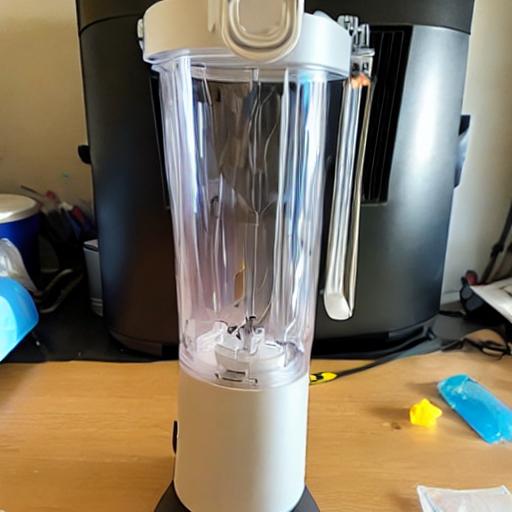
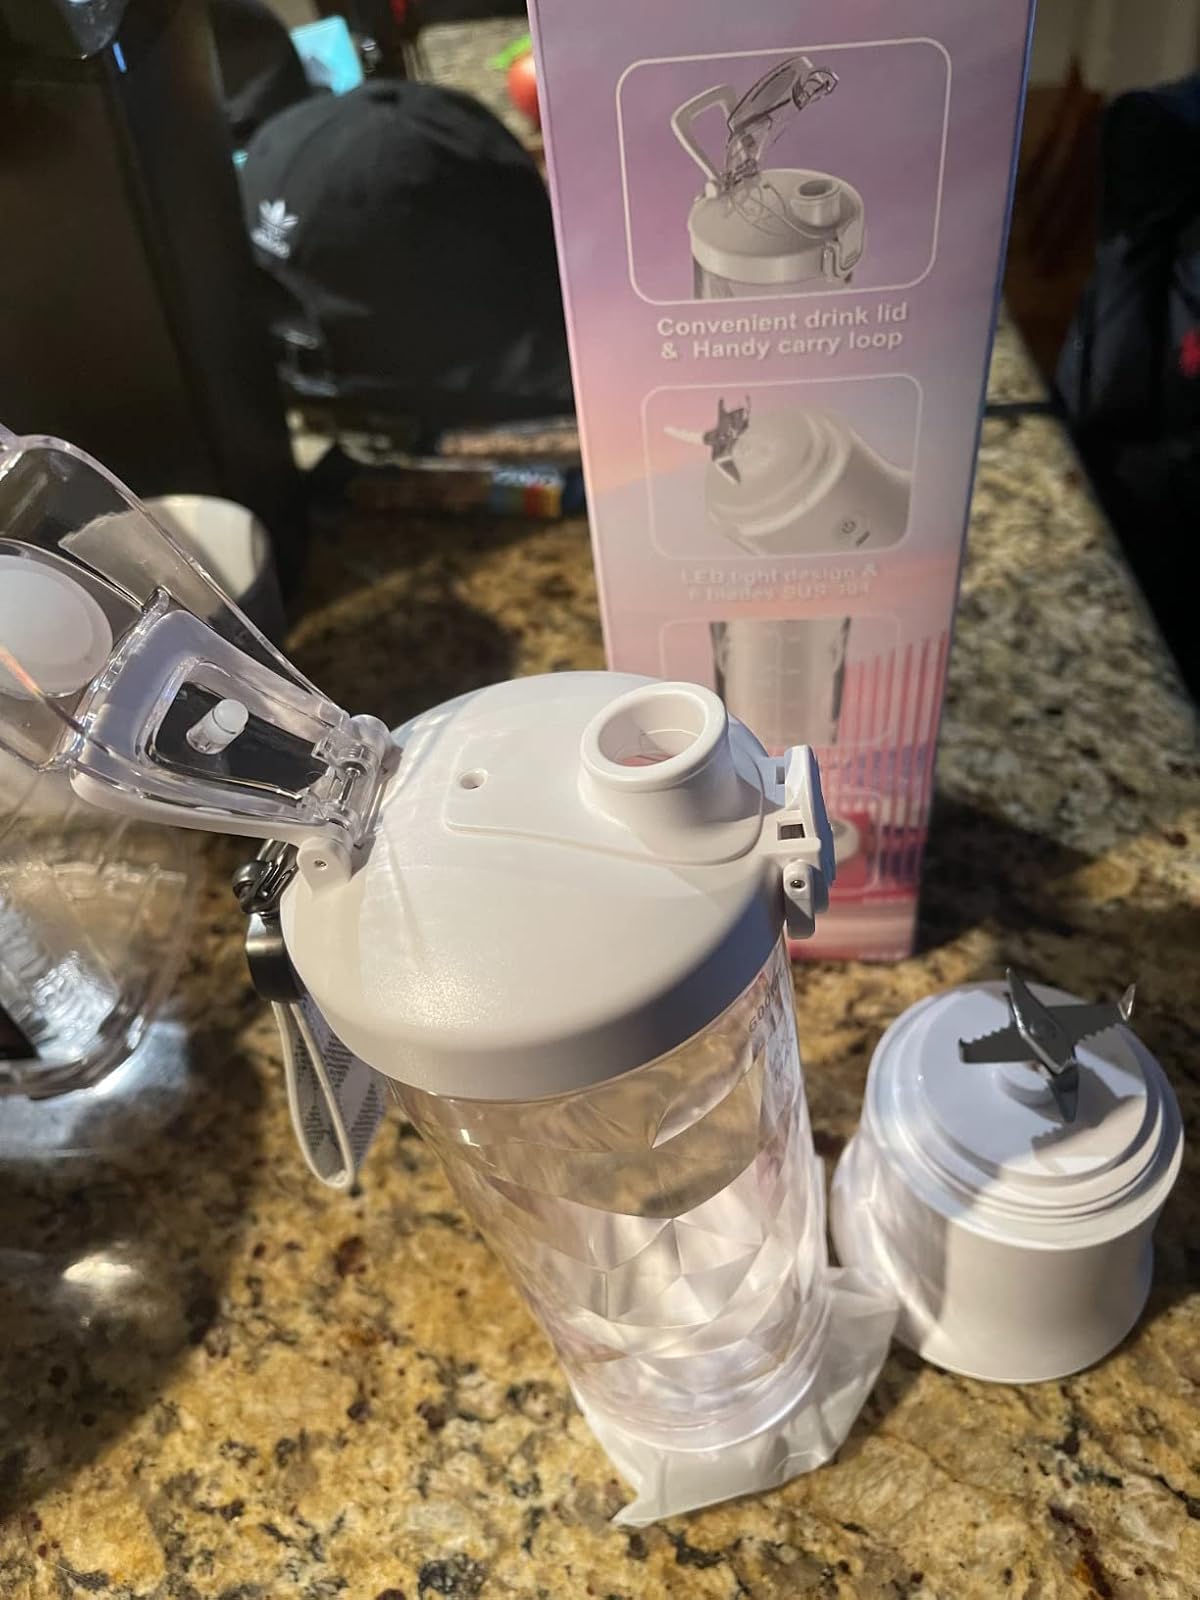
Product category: items_blender
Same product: no